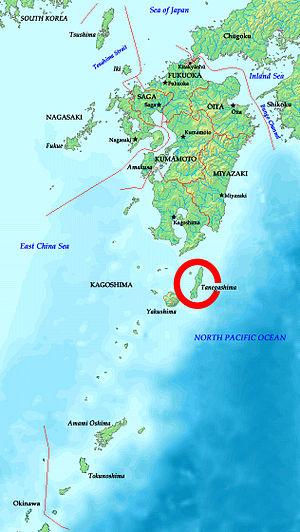
Tanega-shima est une île de l’archipel Ōsumi se situant au sud de l'île de Kyūshū au Japon, et dans la préfecture de Kagoshima. Située dans la mer de Chine orientale, l'île a sa côte est en bordure de l'océan Pacifique.